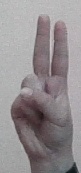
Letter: taa